Commonwealth of Independent States

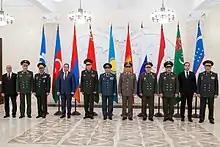
The members of the Council of Ministers of Defense meeting in Moscow in 2017

Although Ukraine was one of the states which ratified the Creation Agreement in December 1991, making it a Founding State of the CIS, it chose not to ratify the CIS Charter as it disagrees with Russia being the only legal successor state to the Soviet Union. Thus it has never been a full member of the CIS. However, Ukraine had kept participating in the CIS, with the consent of the Council of Heads of States, even though it was not a member. Ukraine has never applied for, or been granted, Associate member status.